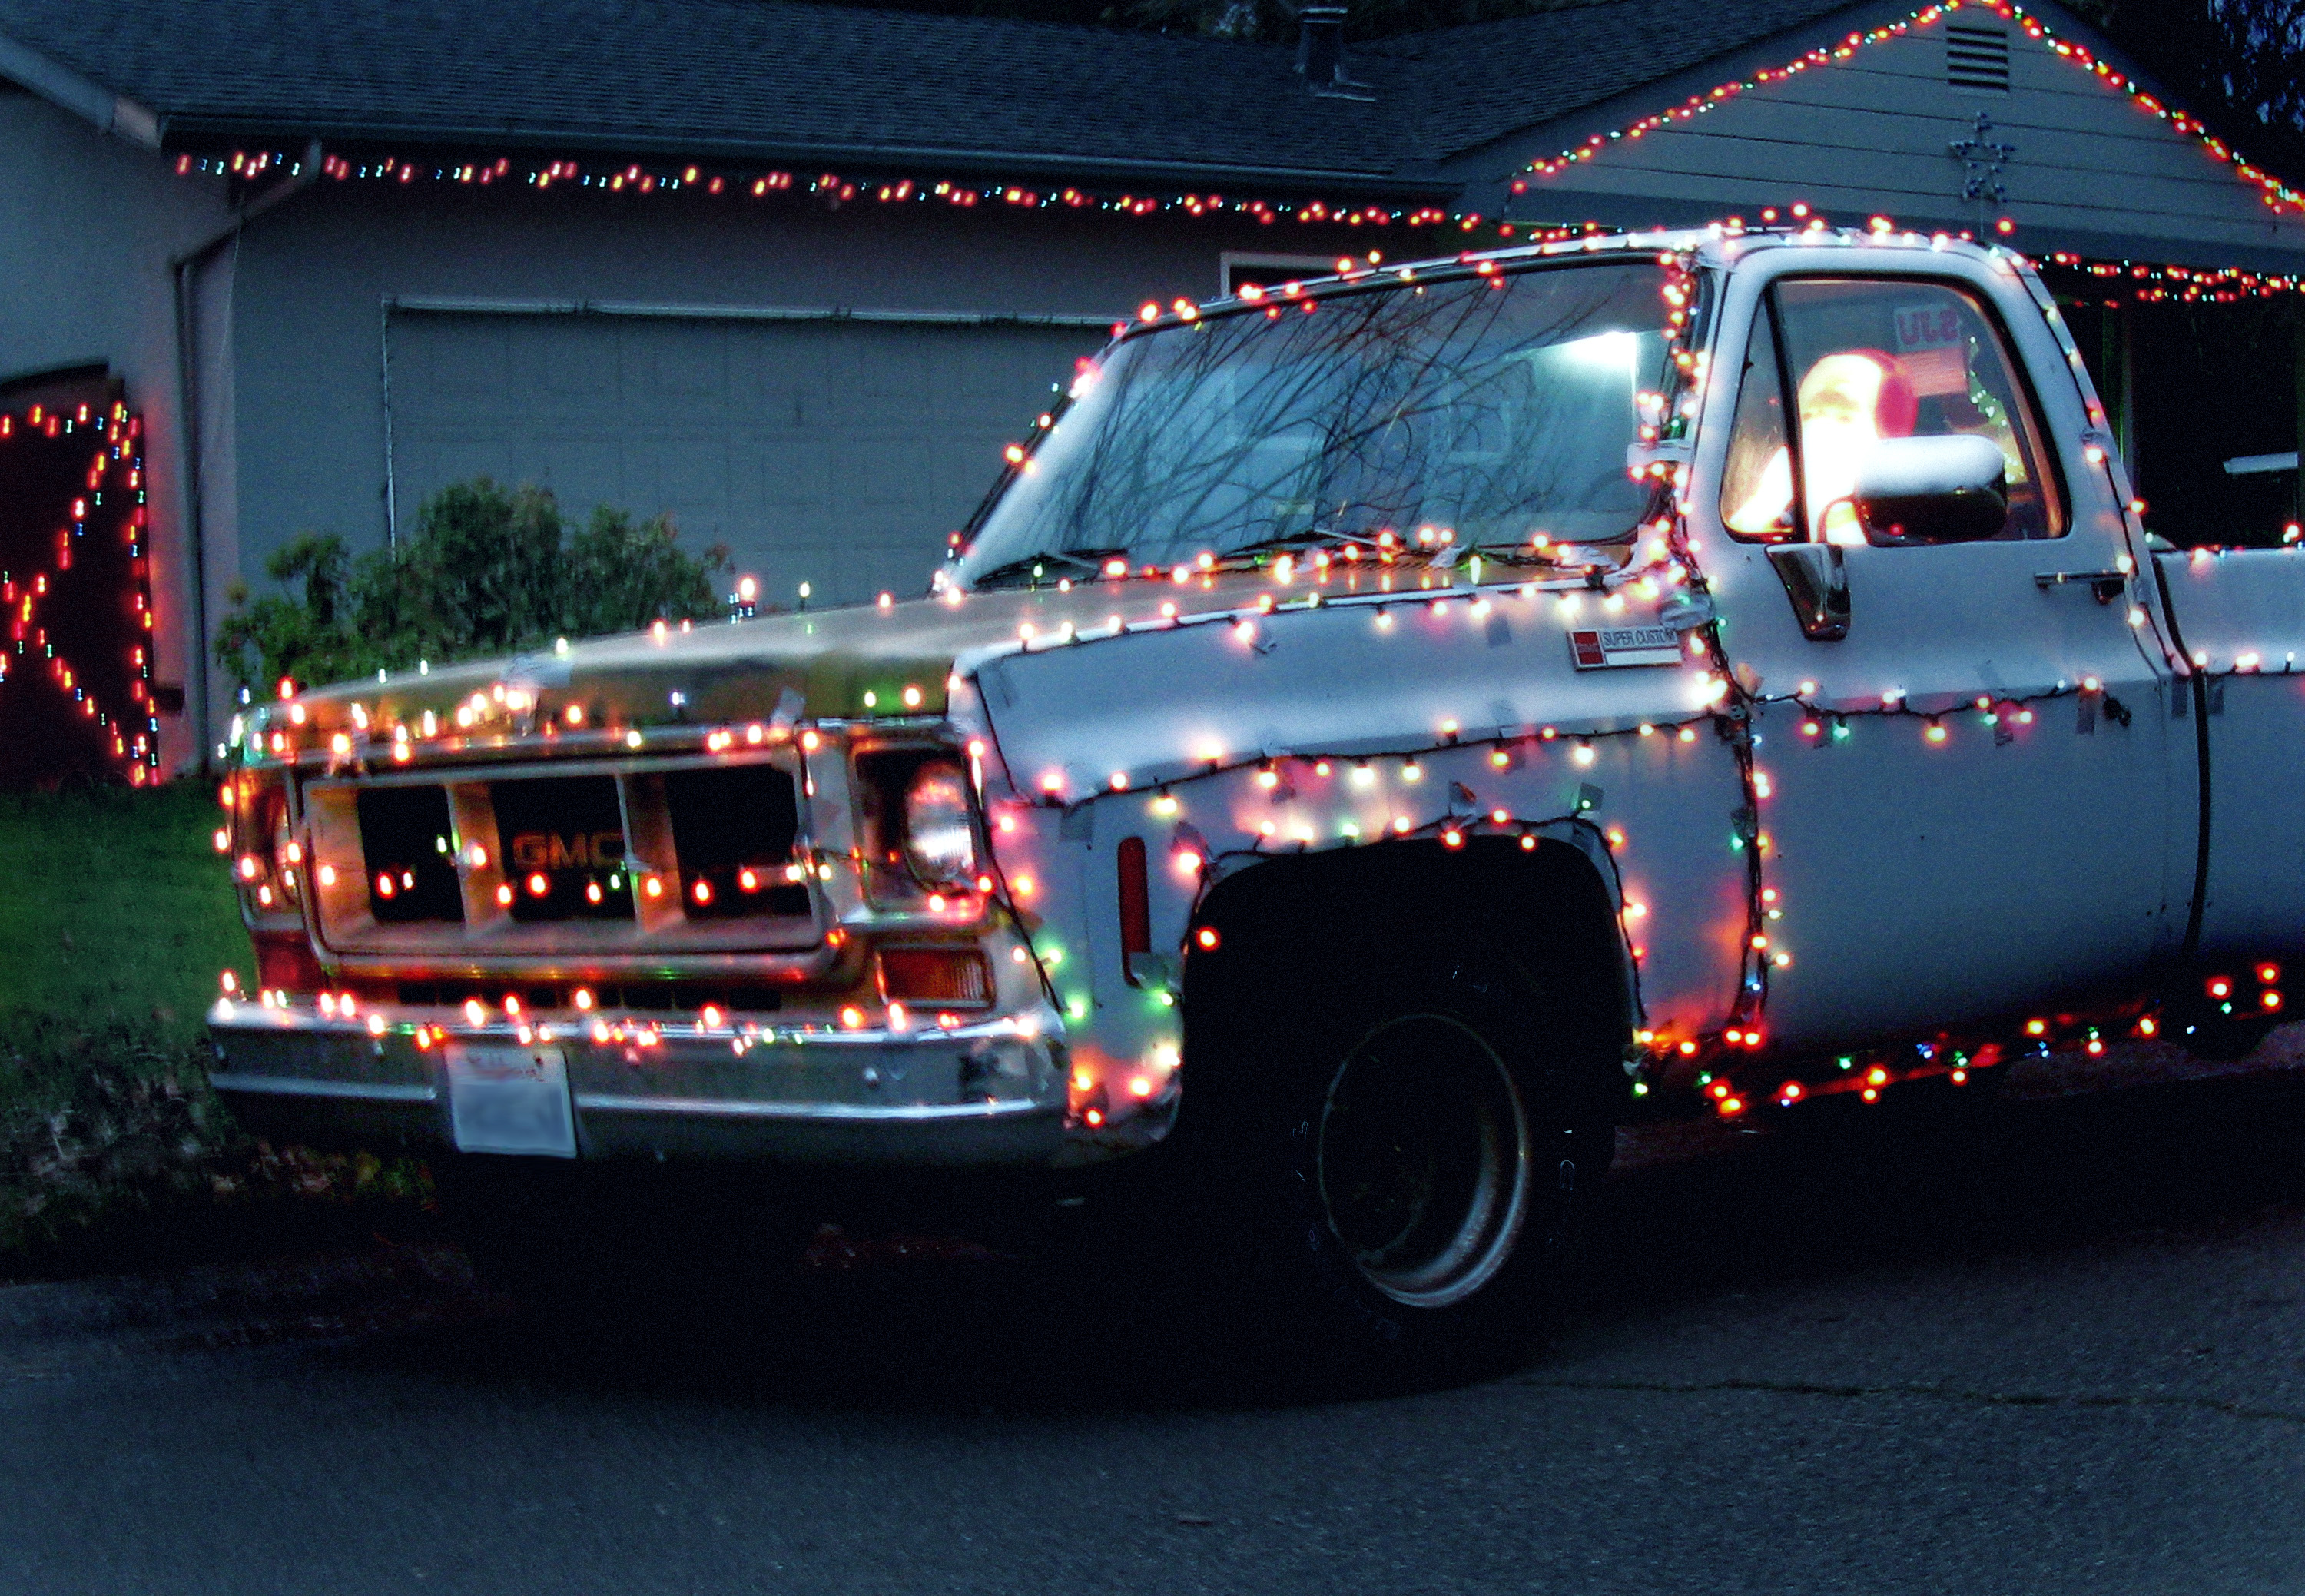
car, truck, vehicle, motor vehicle, bumper, sacramento, gmctruck, antique car, pickup truck, land vehicle, automobile make, automotive exterior, luxury vehicle, chevrolet silverado